Ahmed Gamal El Segini

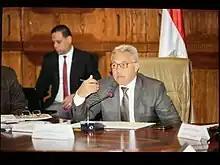

Ahmed Gamal Hafez El Segini (Arabic: أحمد جمال حافظ السجيني) is an Egyptian engineer, businessman, member of parliament and politician. El Segini is a member of the Wafd party one of Egypt's oldest political parties and he is one of its parliamentarians in Egypt's House of representatives. El Segini is also the chairman of parliament's local government committee. El Segini ran for office in Egypt's Egyptian parliamentary election representing Wafd on For the Love of Egypt electoral list which ardently supported the administration of President Abd El-Fattah El-Sisi. The list swept the elections with a landslide and El Segini was elected as a member of Egypt's house of representatives. Later El Segini was elected to lead the parliamentary committee on local government which is currently drafting the local government legislation that happens to be a prerequisite to holding the long-awaited municipal elections which haven't been held since even before the Egyptian revolution of 2011. In 2018 El Segini resigned from the Wafd Party and joined Nation's Future Party which currently holds the majority of seats in Egypt's parliament.